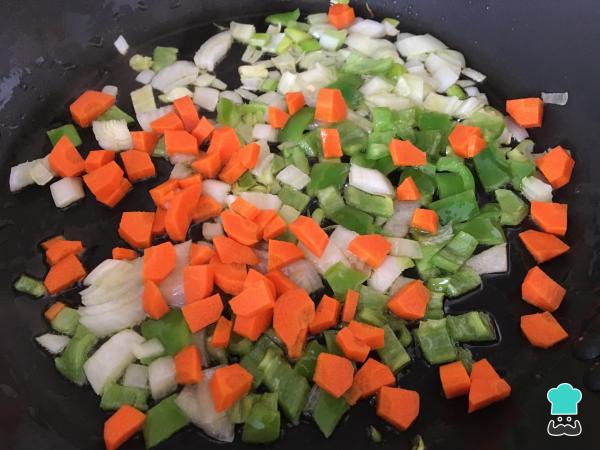
Agregamos la zanahoria pelada y también cortada en cuadraditos. Dejamos cocinar un par de minutos.